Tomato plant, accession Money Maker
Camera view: vertical (180 deg); turntable rotation: 30 degrees
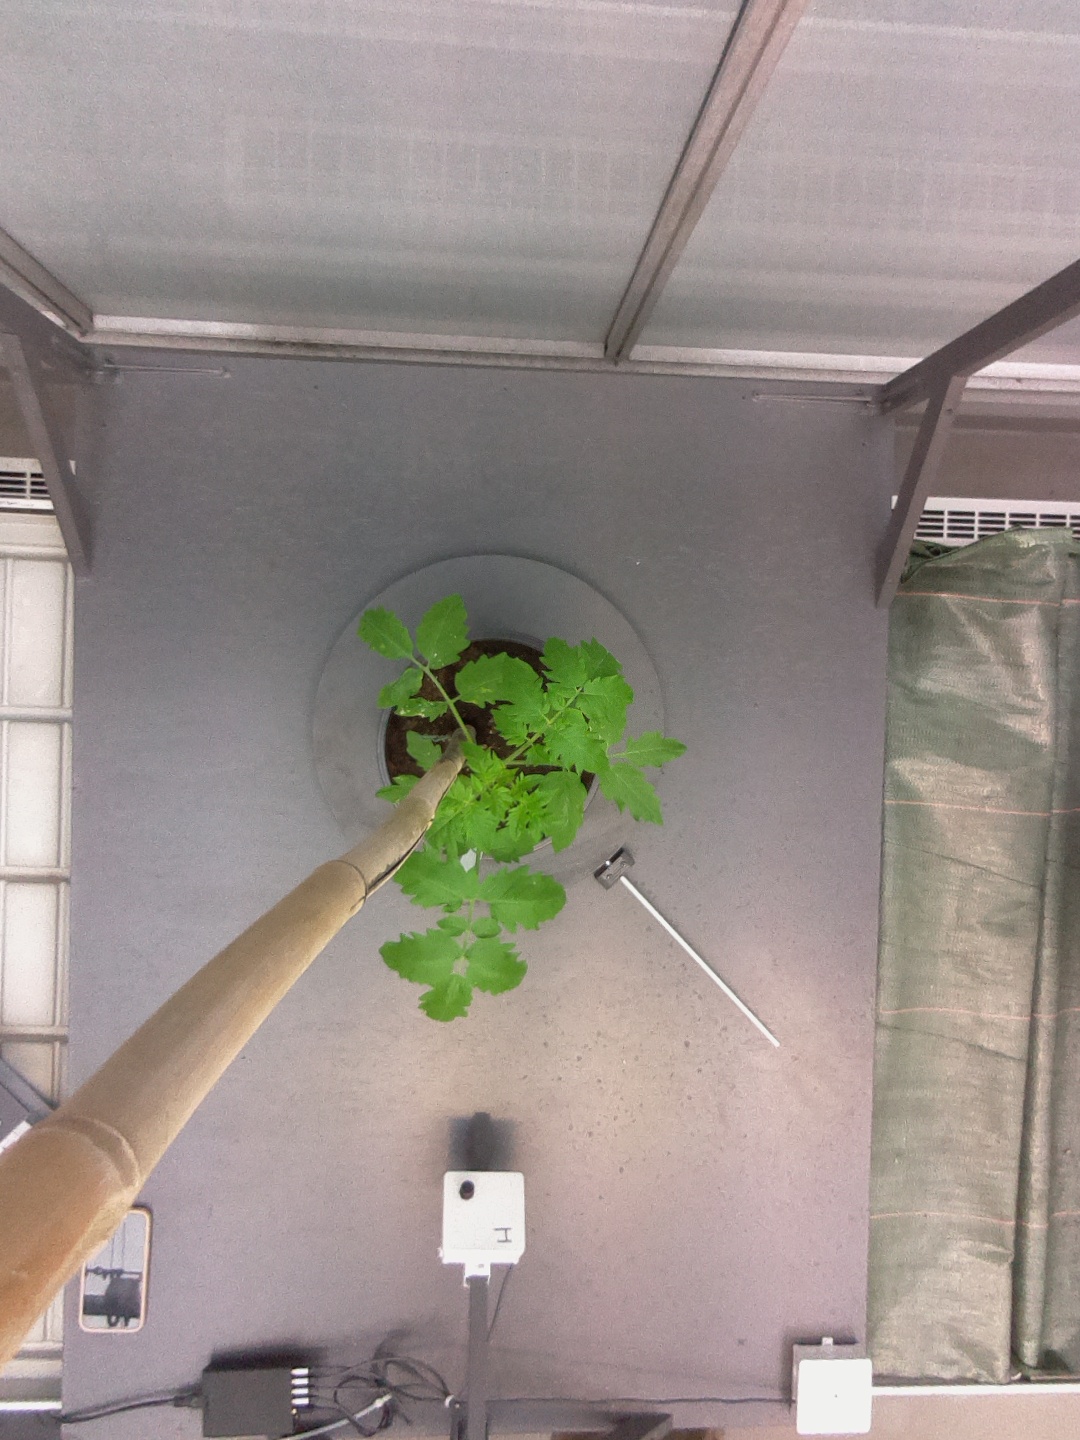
BBCH growth stage 13: 6 of true leaves visible